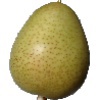
Label: Pear 1